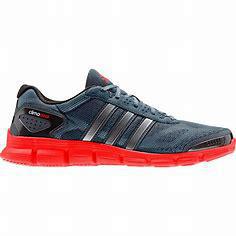
Brand: adidas
Model: Climacool